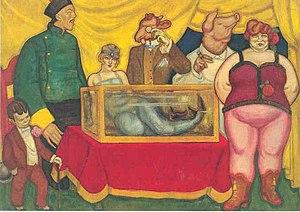
David-Ossipovitch Widhopff, ""Les Phénomènes"", 1924, peinture sur toile, 214 x 302 cm (Inv. P 487) . Musée municipal de l'Evéché, Limoges"
Le Cirque de Limoges était un cirque stable bâti en 1925 à Limoges. Les travaux avaient commencé en 1911, mais ils avaient été ralentis par la guerre. Son architecte est Émile Robert.